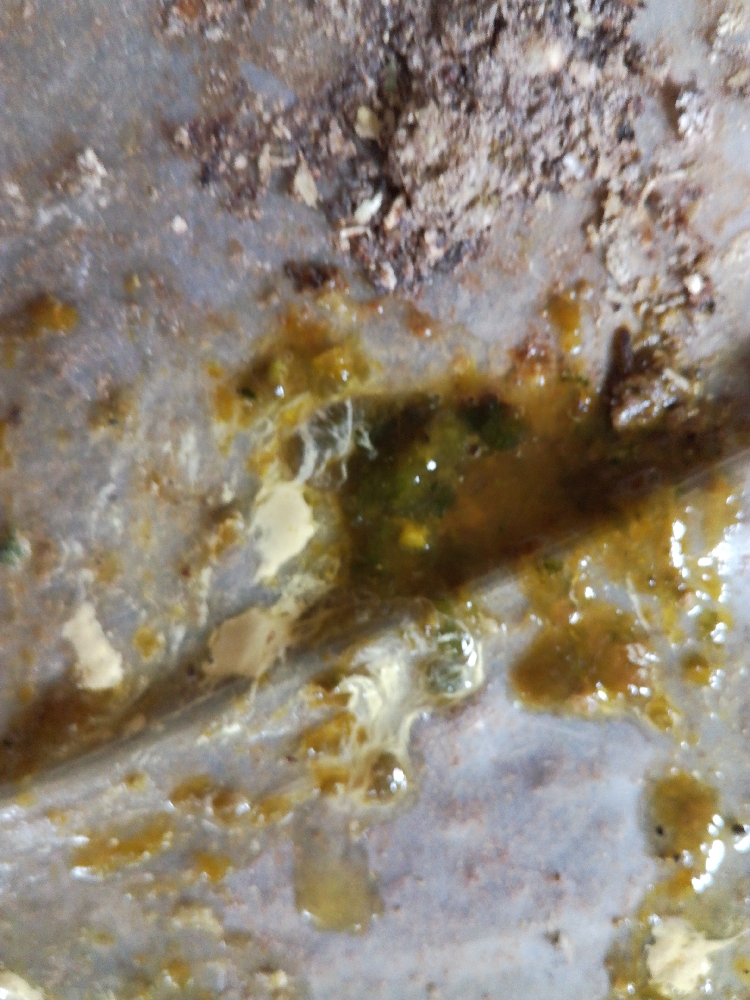
PCR-confirmed diagnosis: Newcastle disease